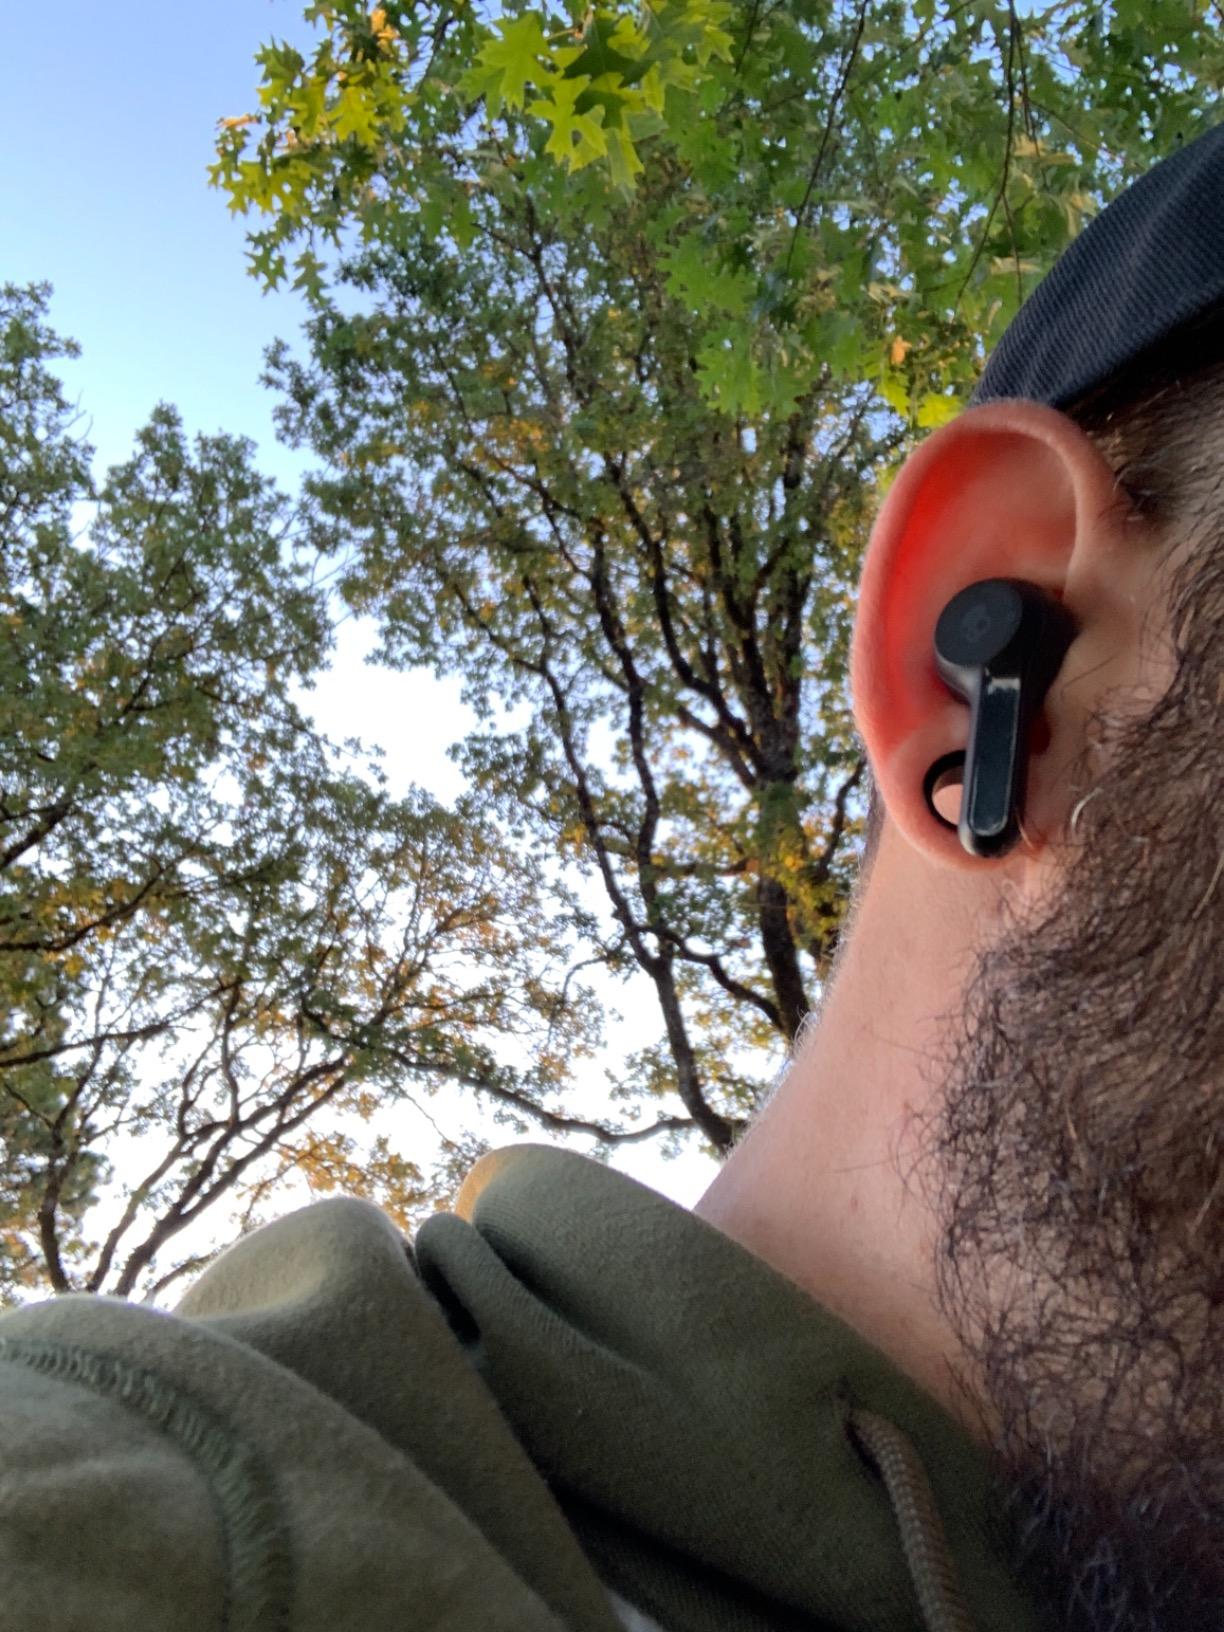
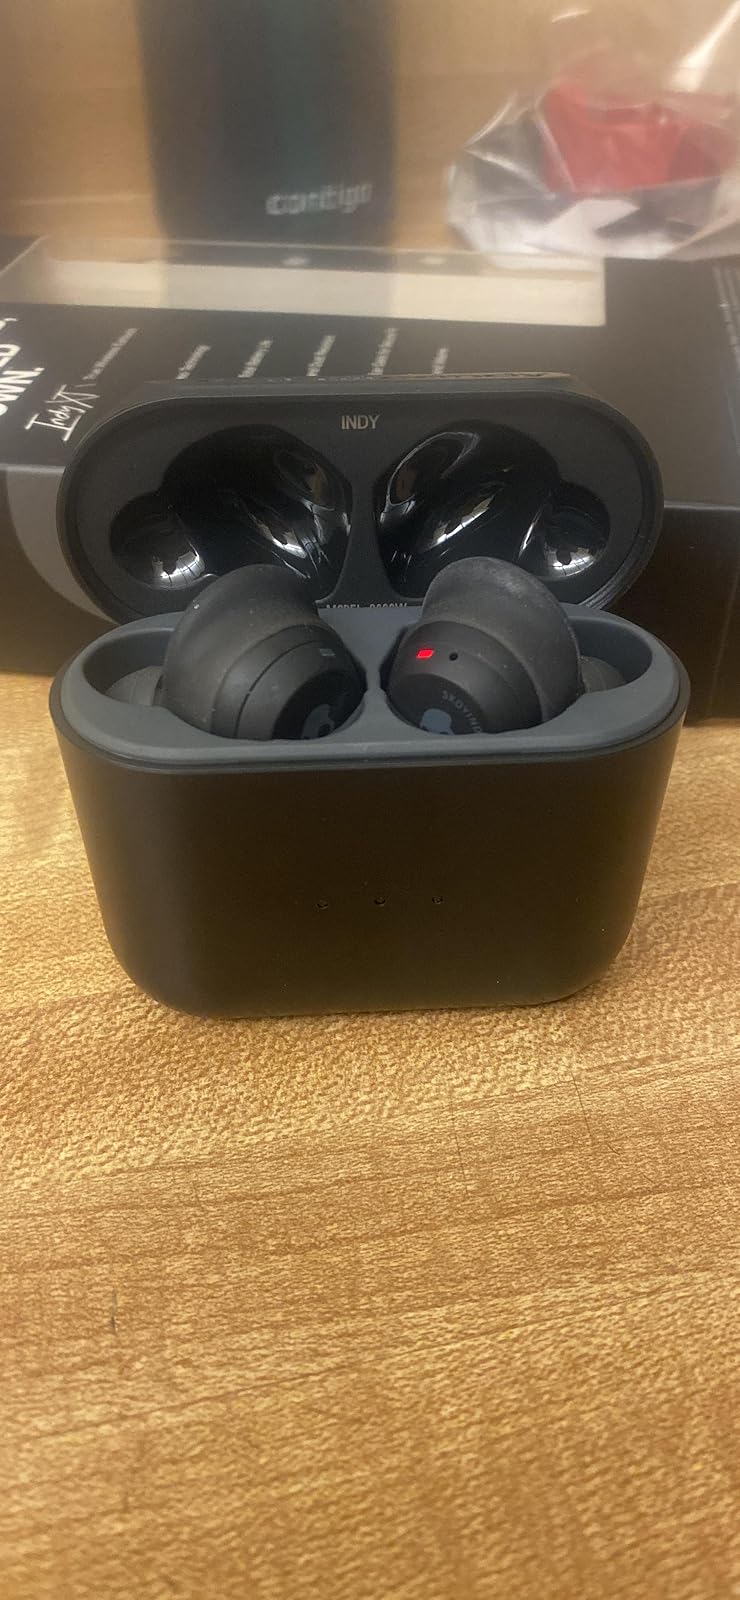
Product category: earbuds
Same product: yes